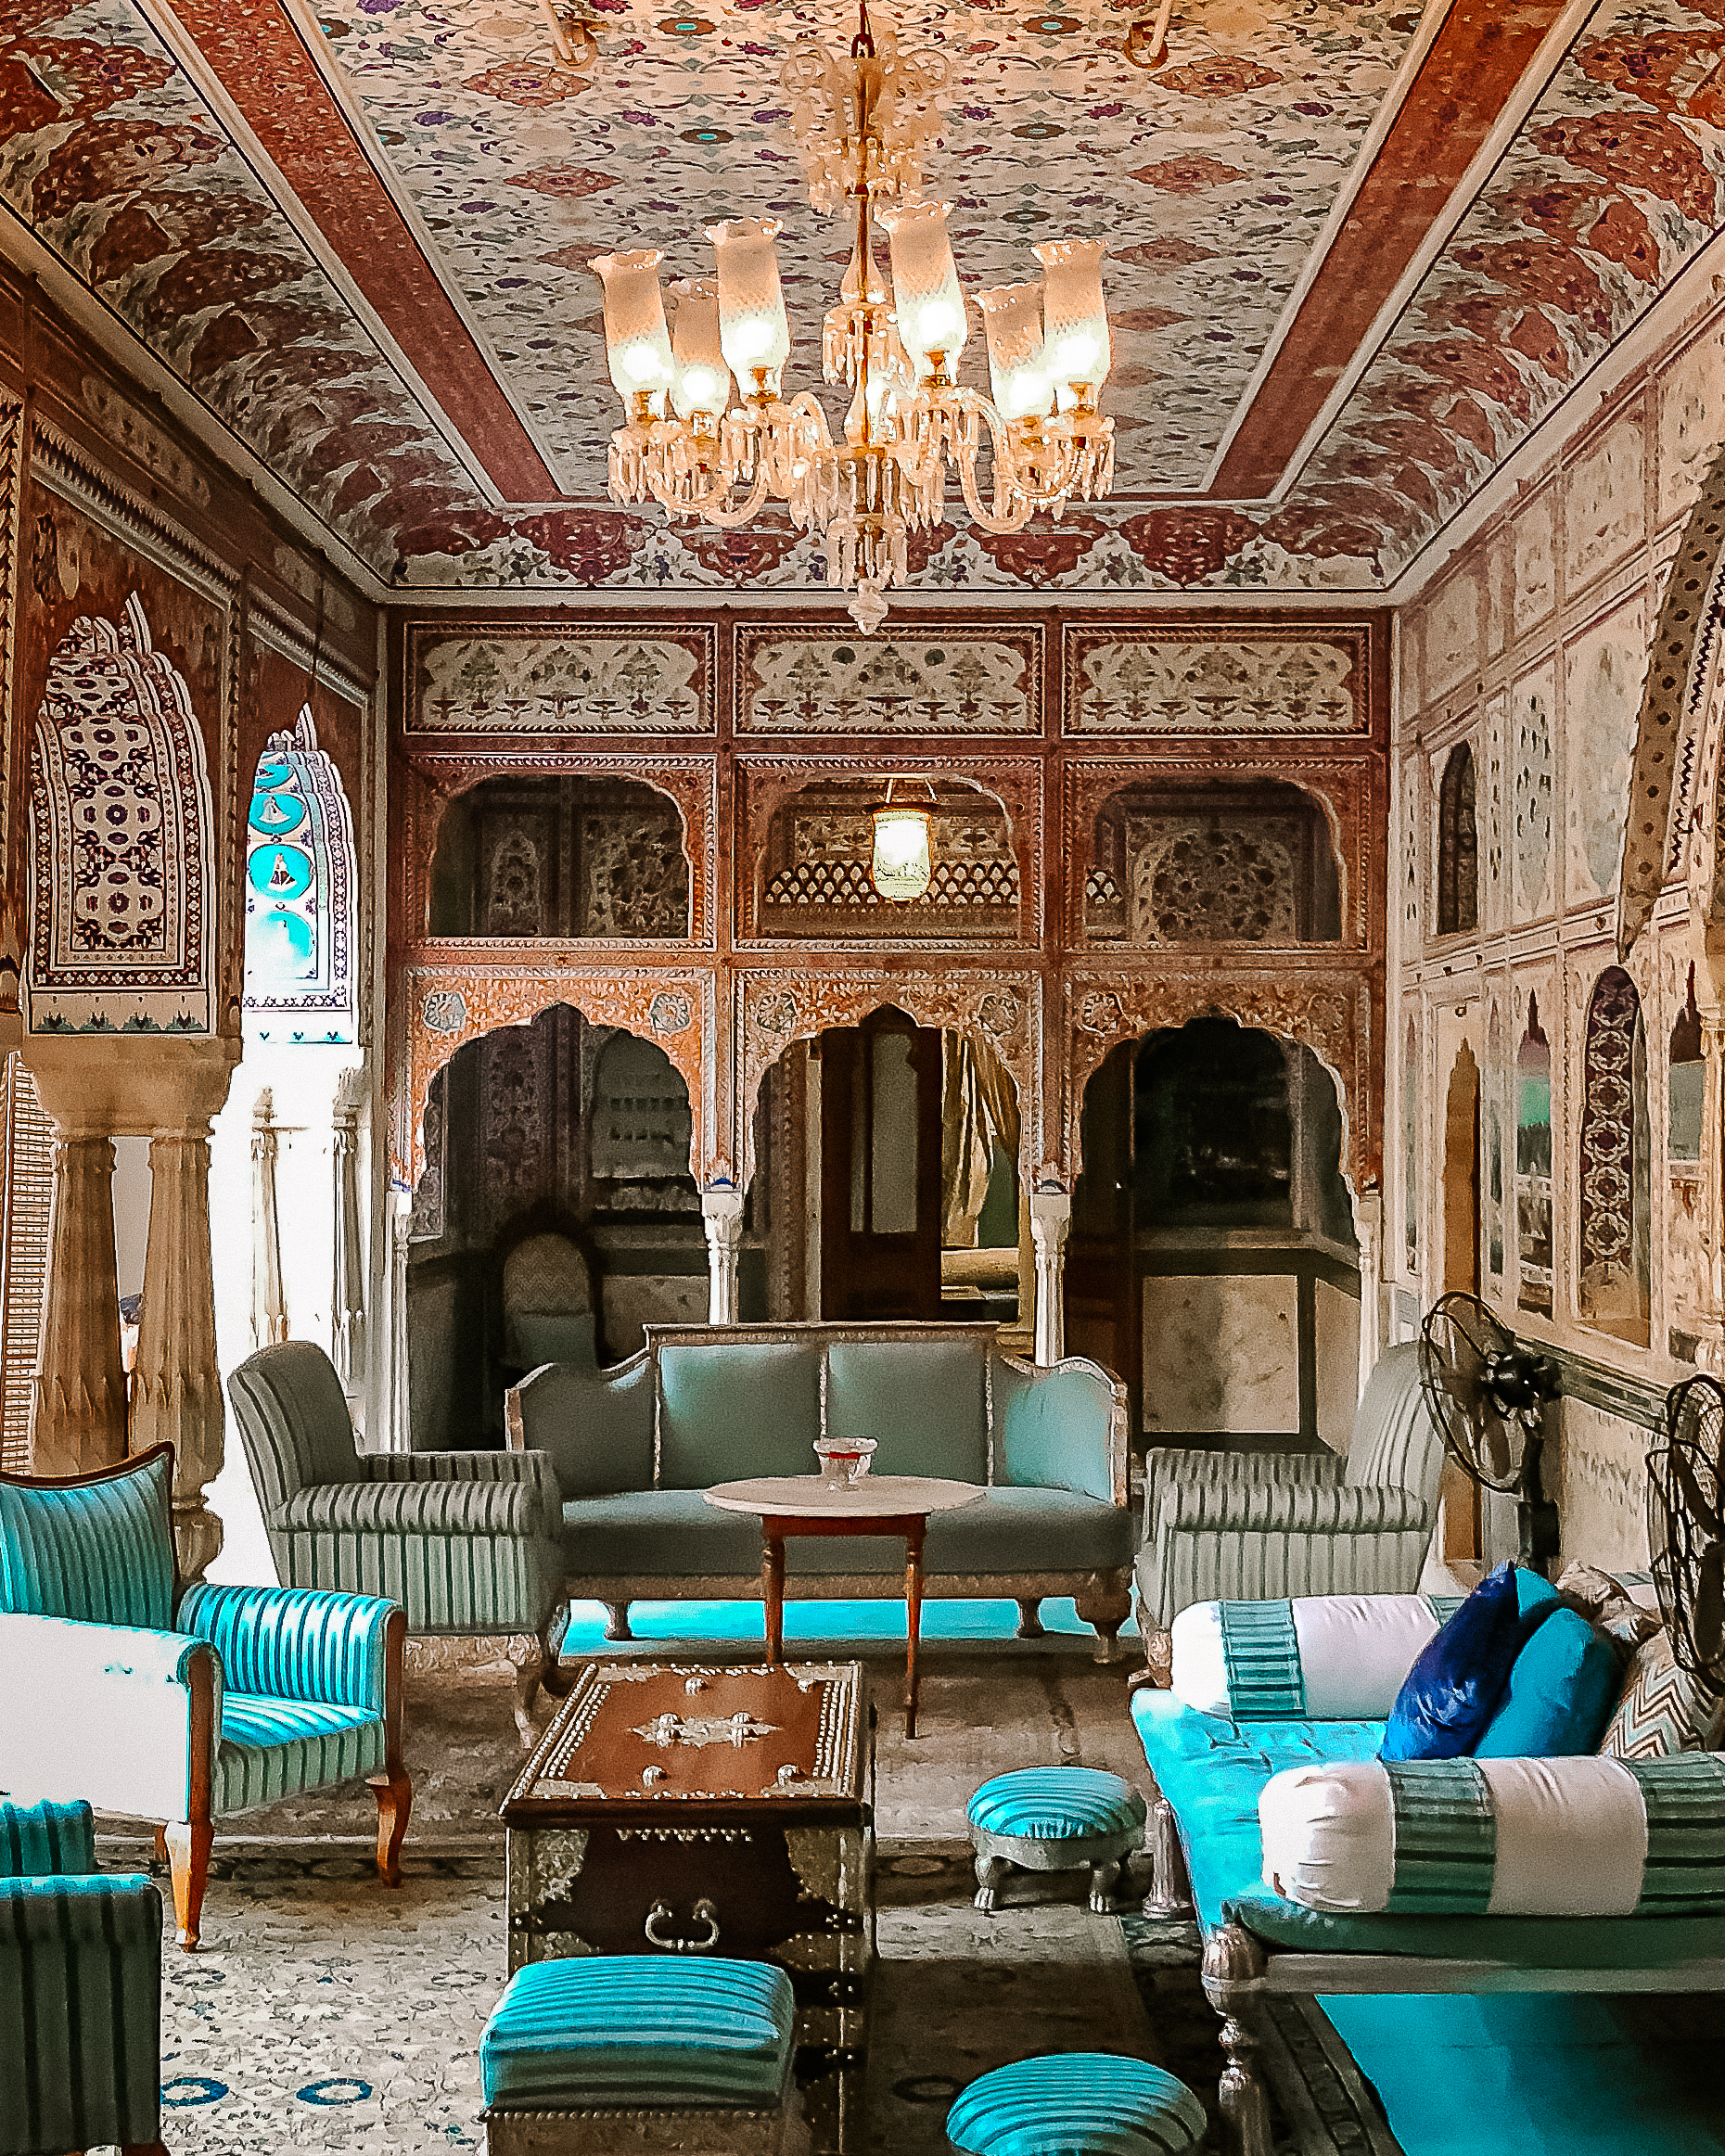
room, interior design, building, furniture, turquoise, ceiling, architecture, chair, house, living room, table, classic, palace, estate, couch